Natwarsinhji Bhavsinhji

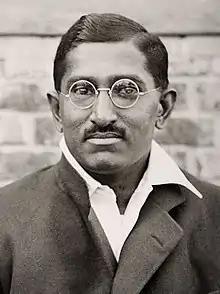
Natwarsinhji Bhavsinhji in 1932

Lieutenant-Colonel Maharaja Rana Shri Sir Natwarsinhji Bhavsinhji Sahib Bahadur, KCSI (30 June 1901 – 4 October 1979) was the last Maharaja of Porbandar belonging to Jethwa dynasty, who ascended the throne of princely state of Porbandar on 10 December 1908 and ruled until his state was merged into India on 15 February 1948.